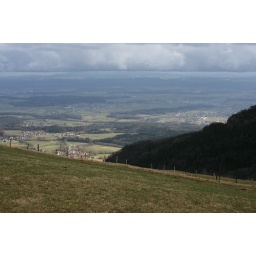
Martin drove us up the side of the mountain in his car to get a good look.